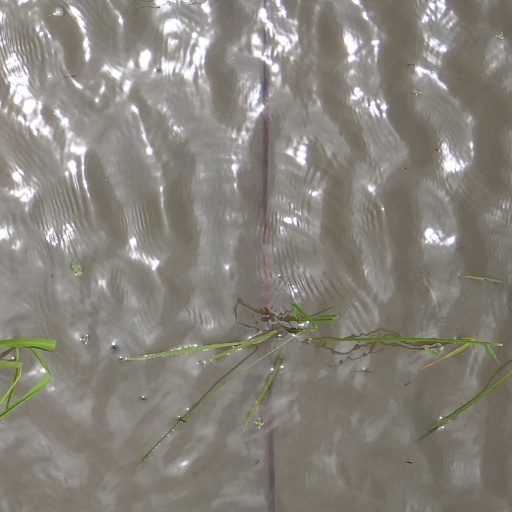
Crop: rice